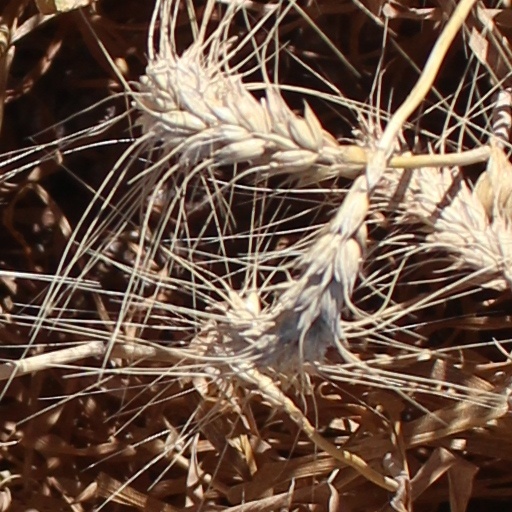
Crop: wheat